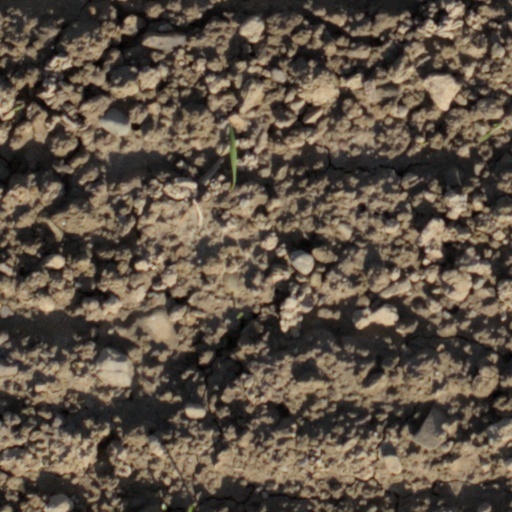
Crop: wheat